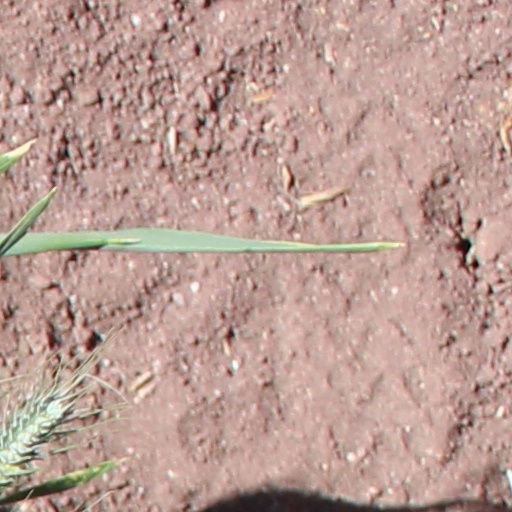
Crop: wheat